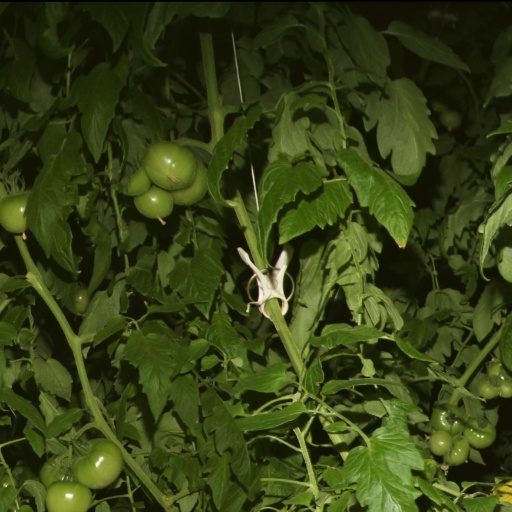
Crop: tomato